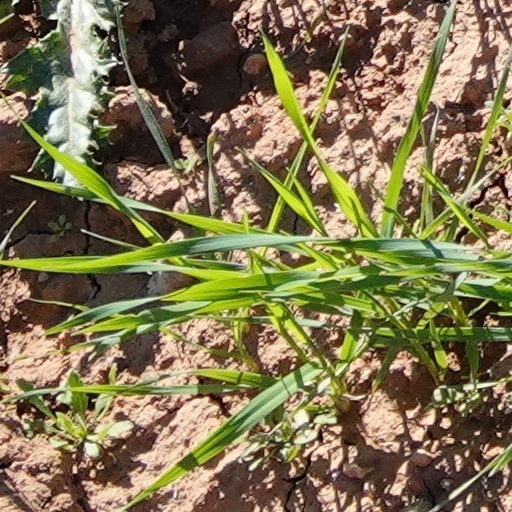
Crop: wheat